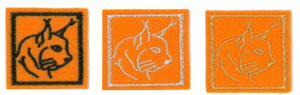
Badges lynx
Le niveau des archers peut être déterminé d'après les distinctions obtenues, soit hors concours, dans son club, soit lors de concours officiels dont la discipline permet l'obtention de distinctions. Les distinctions doivent être demandées par l'archer et ne sont donc pas automatiquement attribuées.